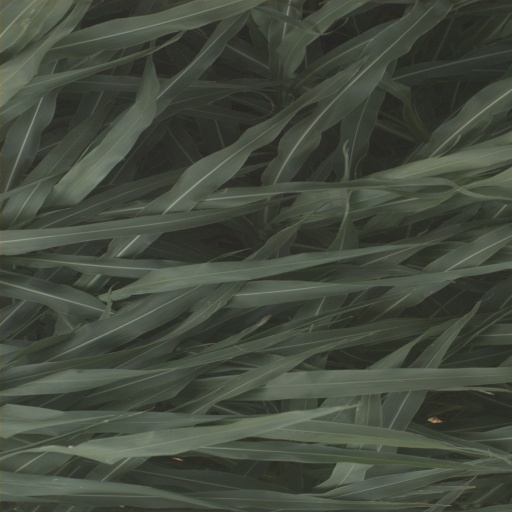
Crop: sorghum